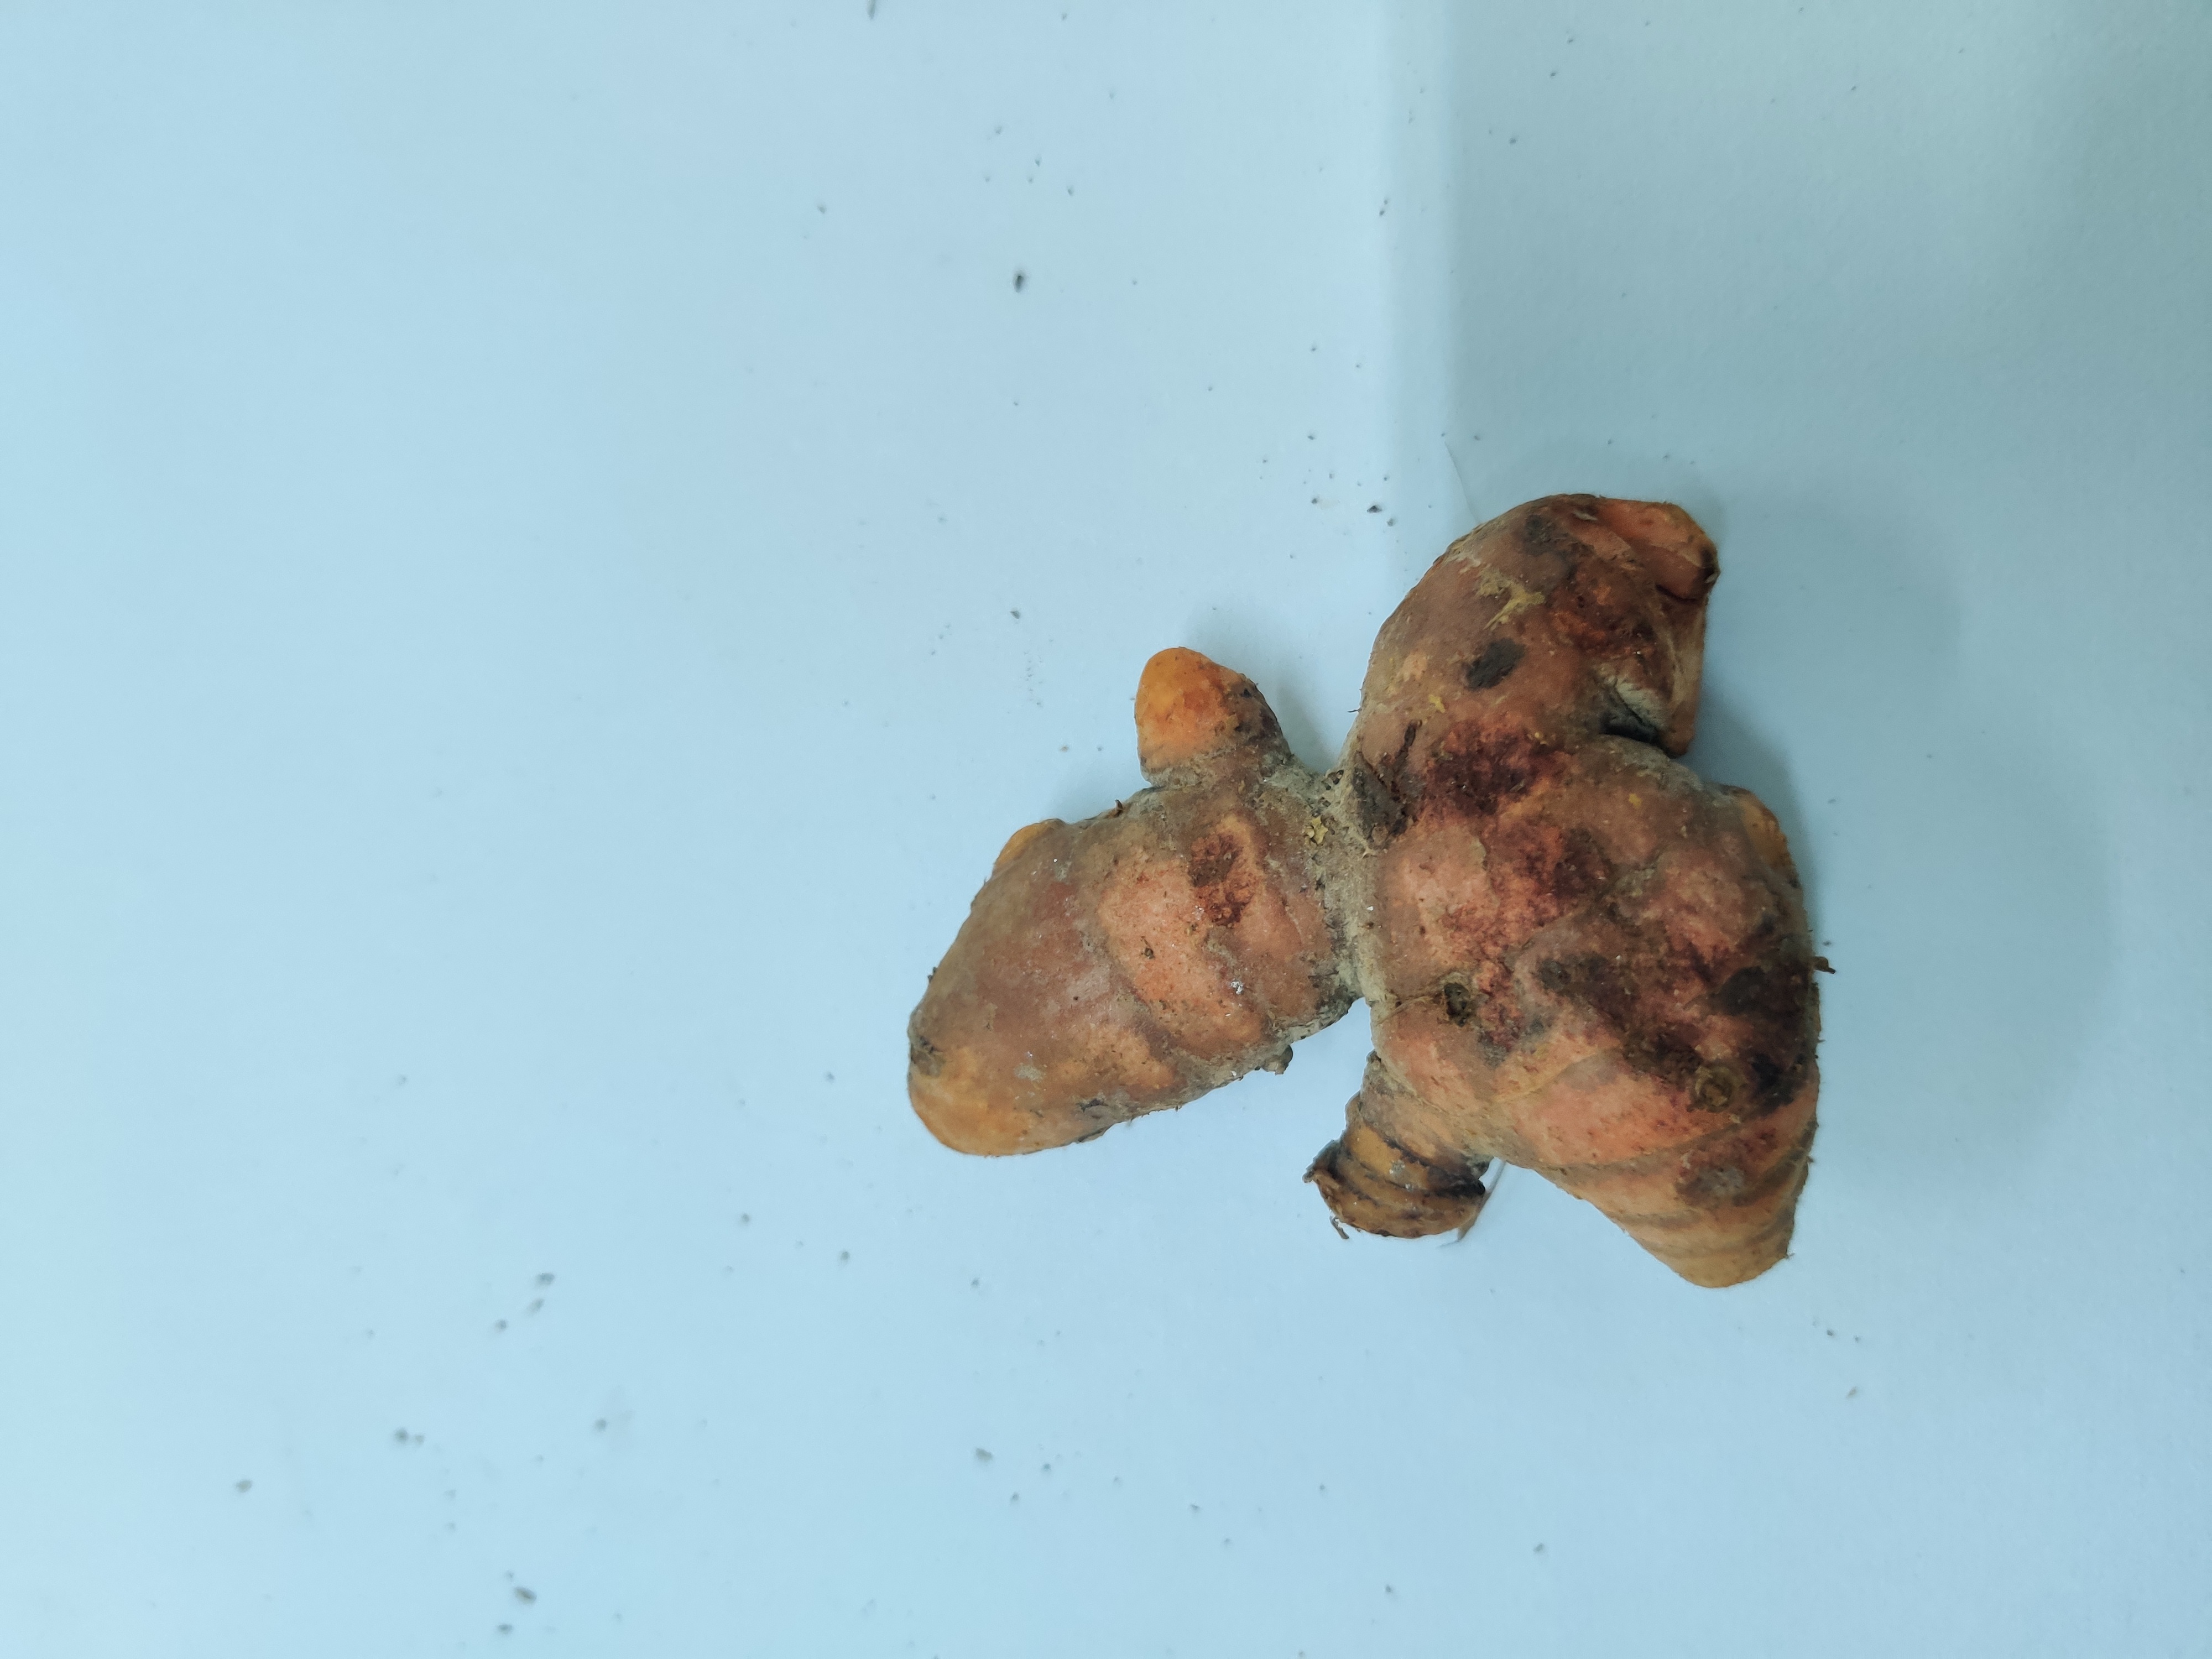
Crop: Turmeric
Condition: Fresh